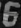
Number: 6